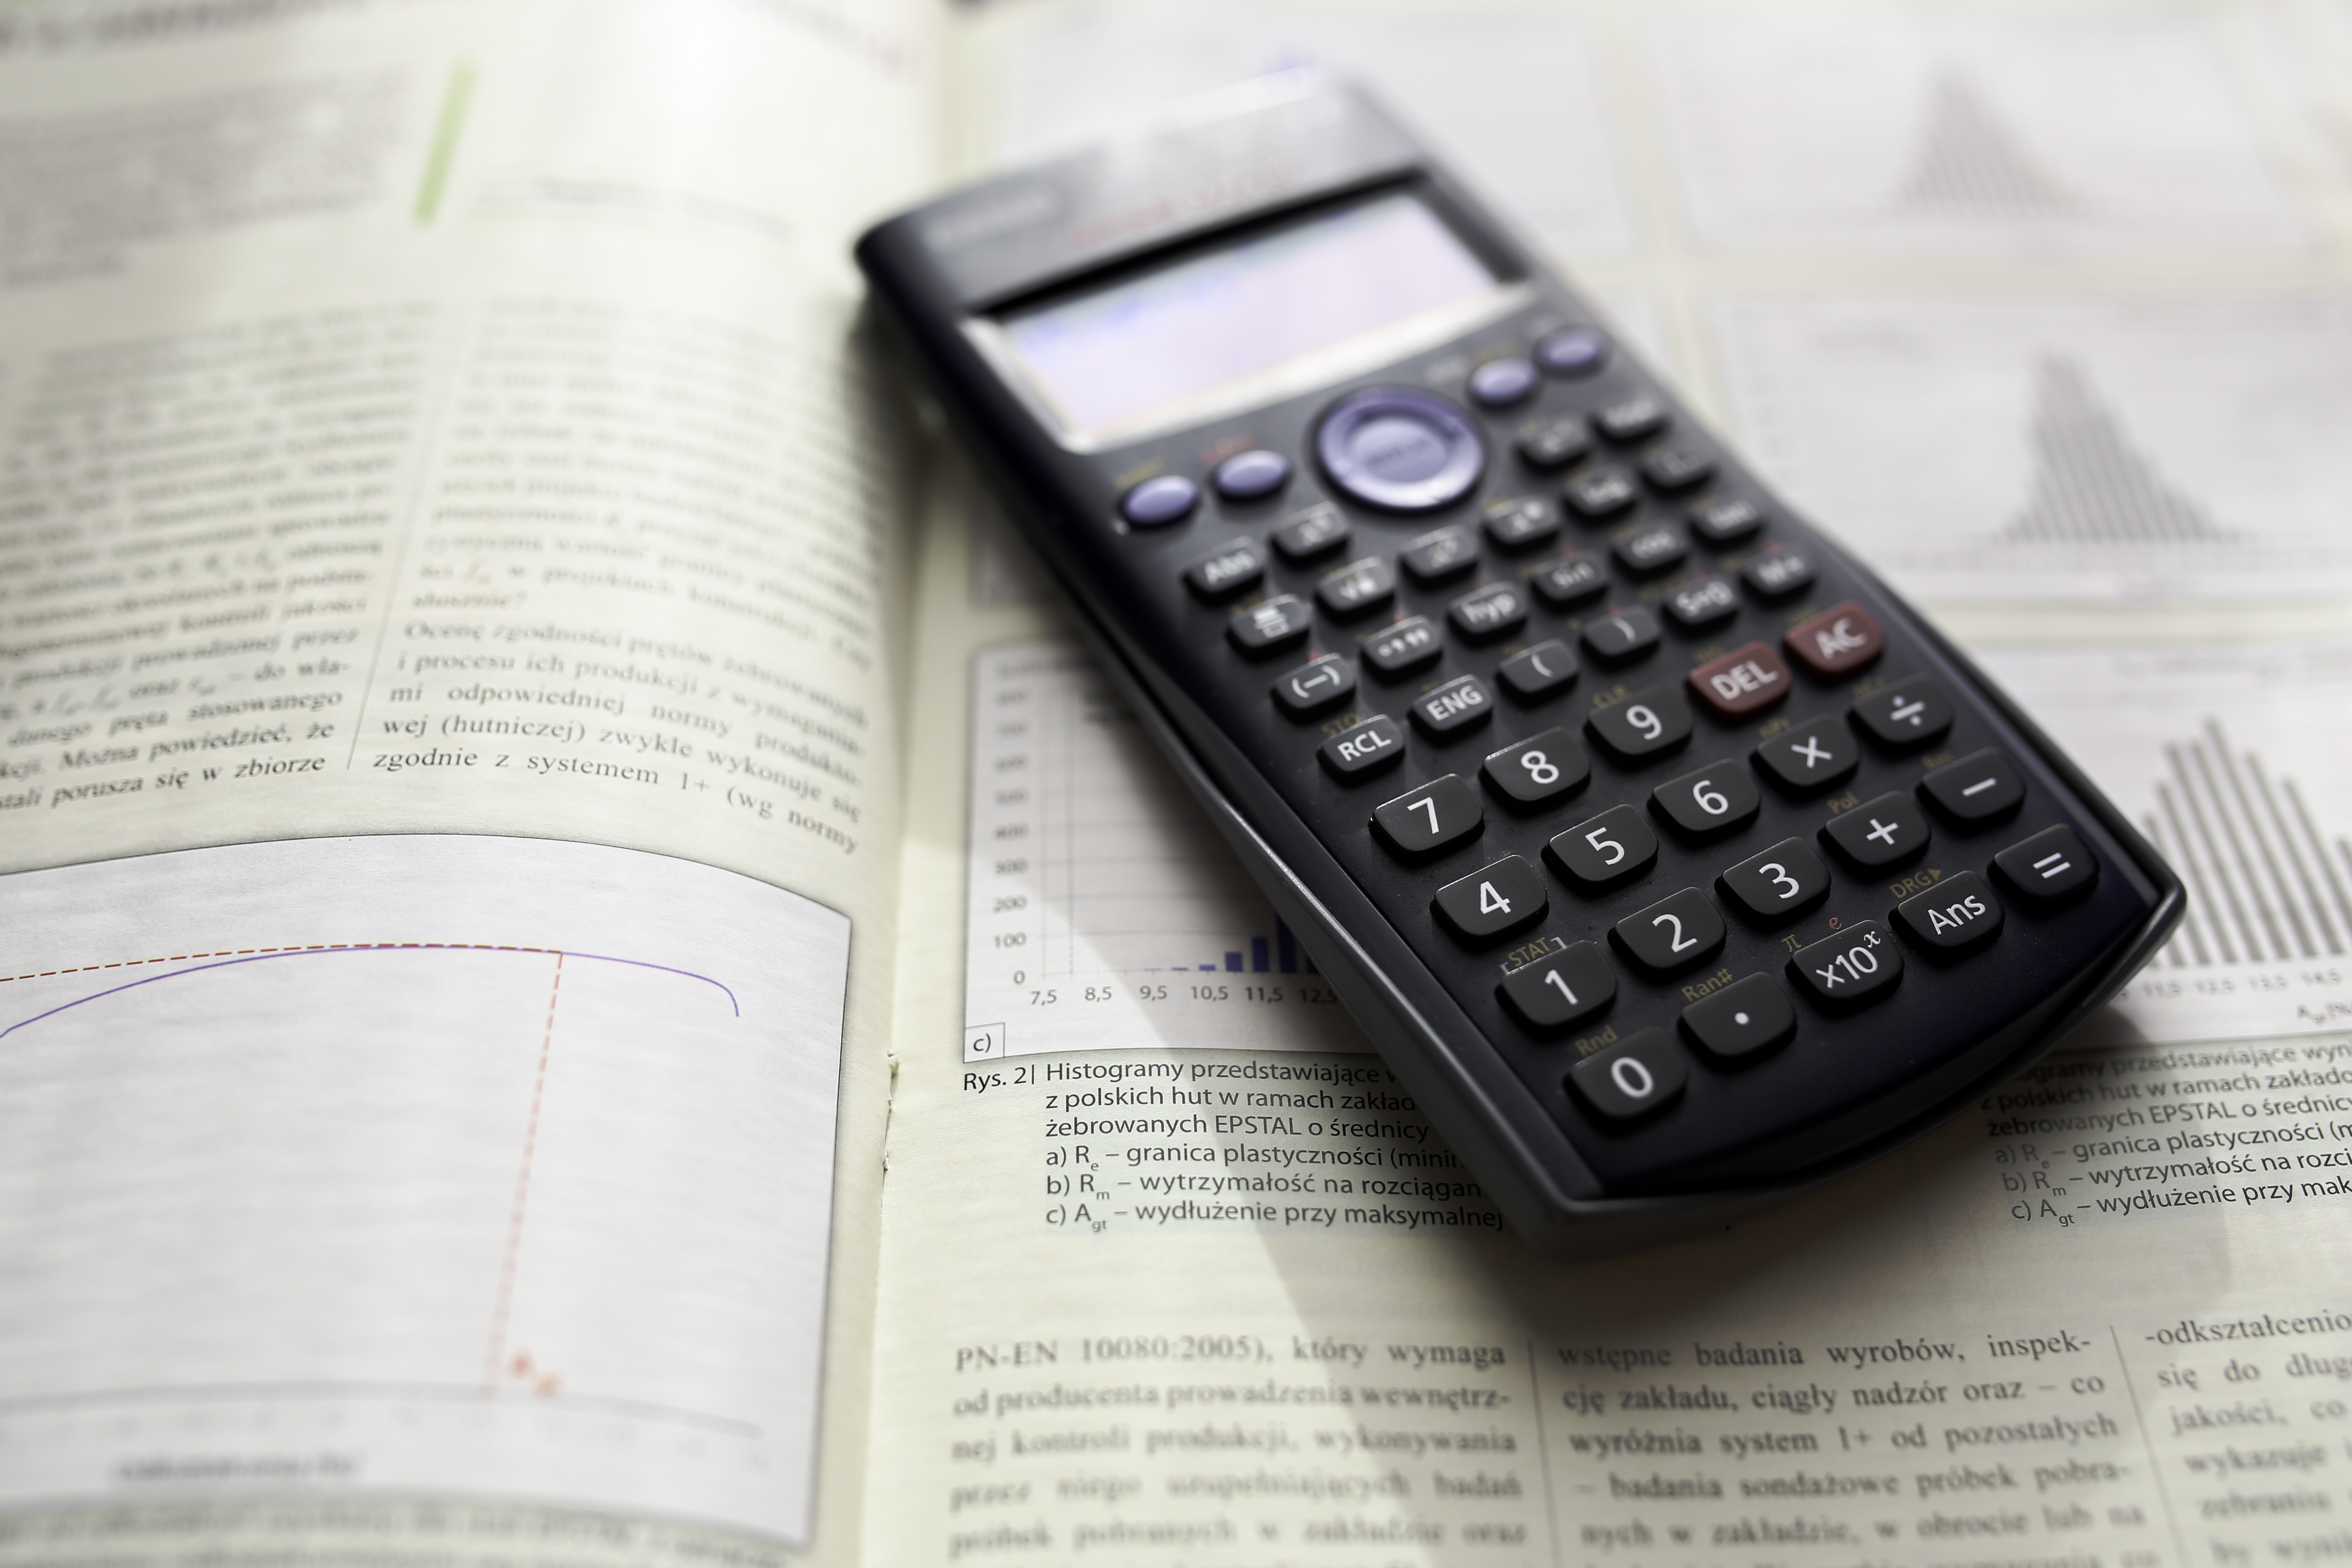
writing, business, electronic, cash, numbers, digital, mathematics, multimedia, calculator, physics, engineer, data, scientific, finance, statistics, maths, accounting, calculate, office equipment